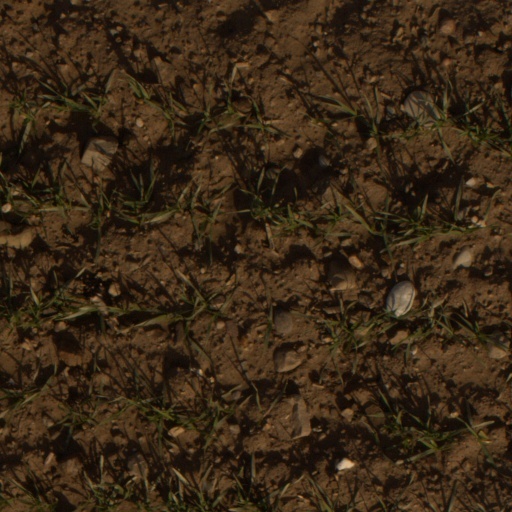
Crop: wheat